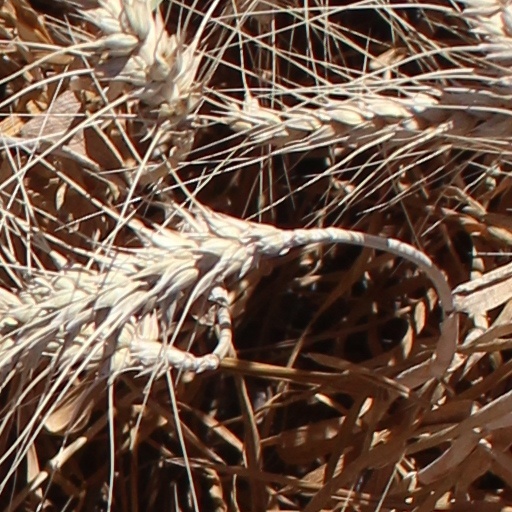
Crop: wheat